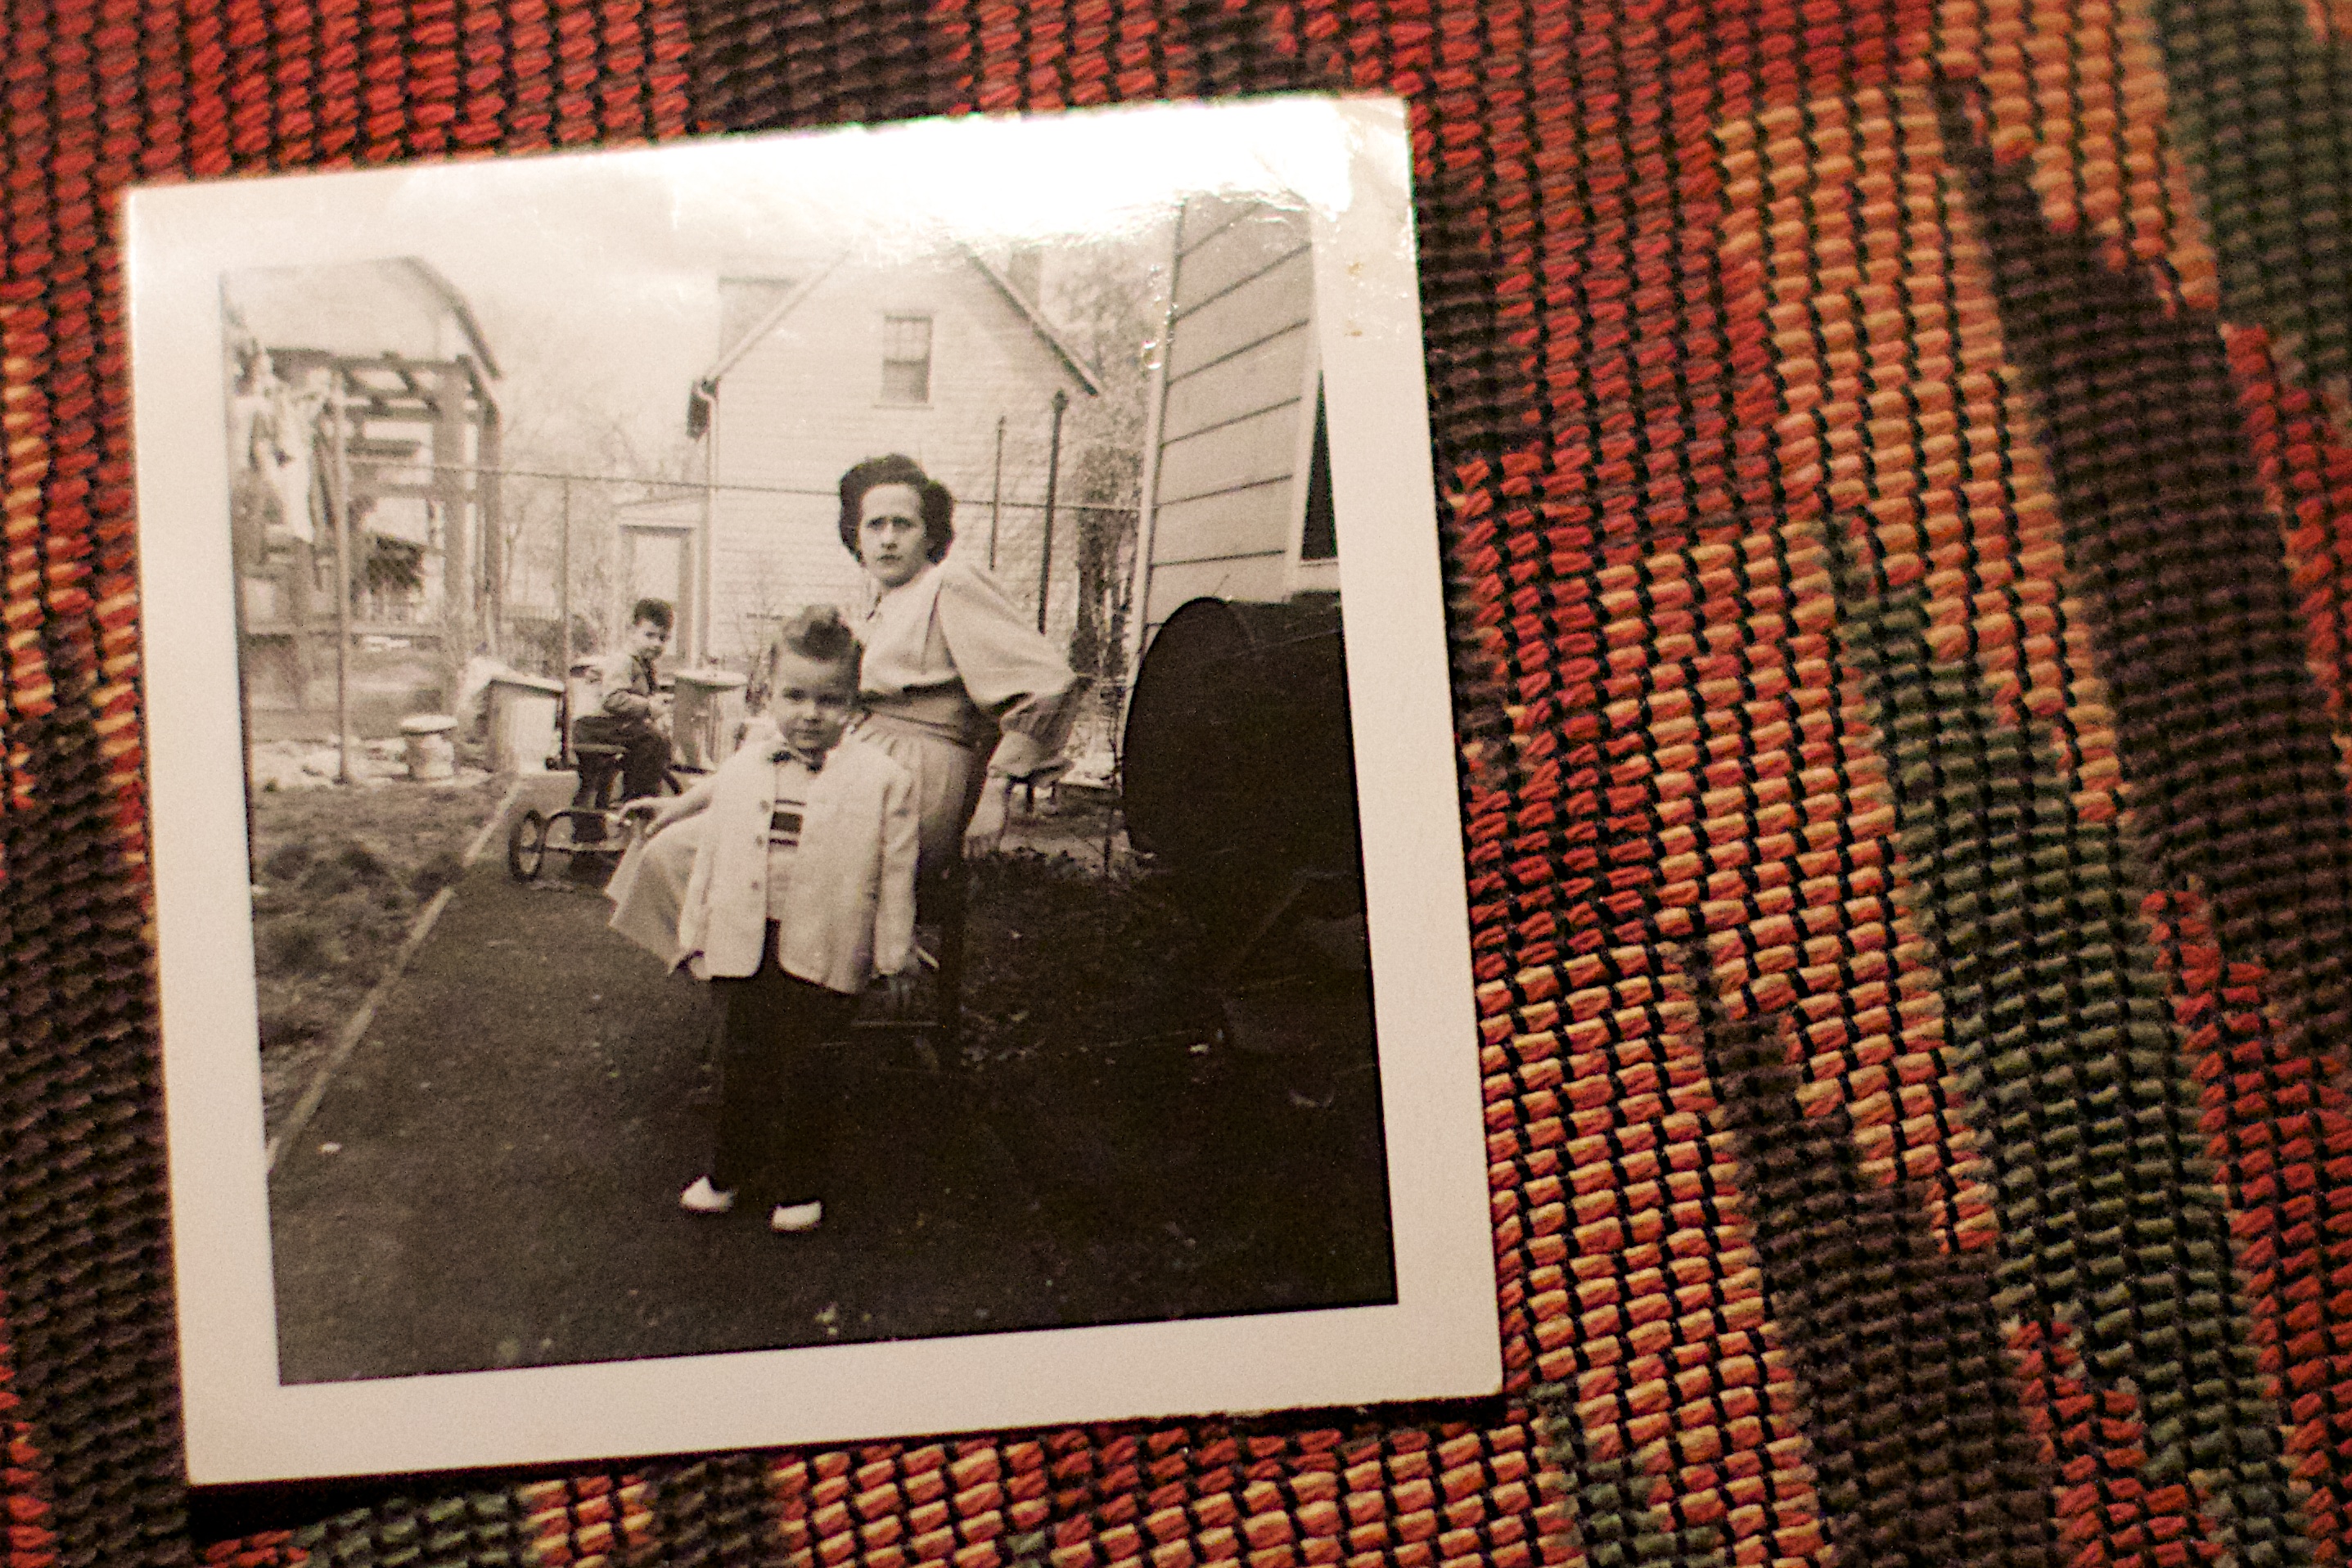
art, photograph, image, album cover